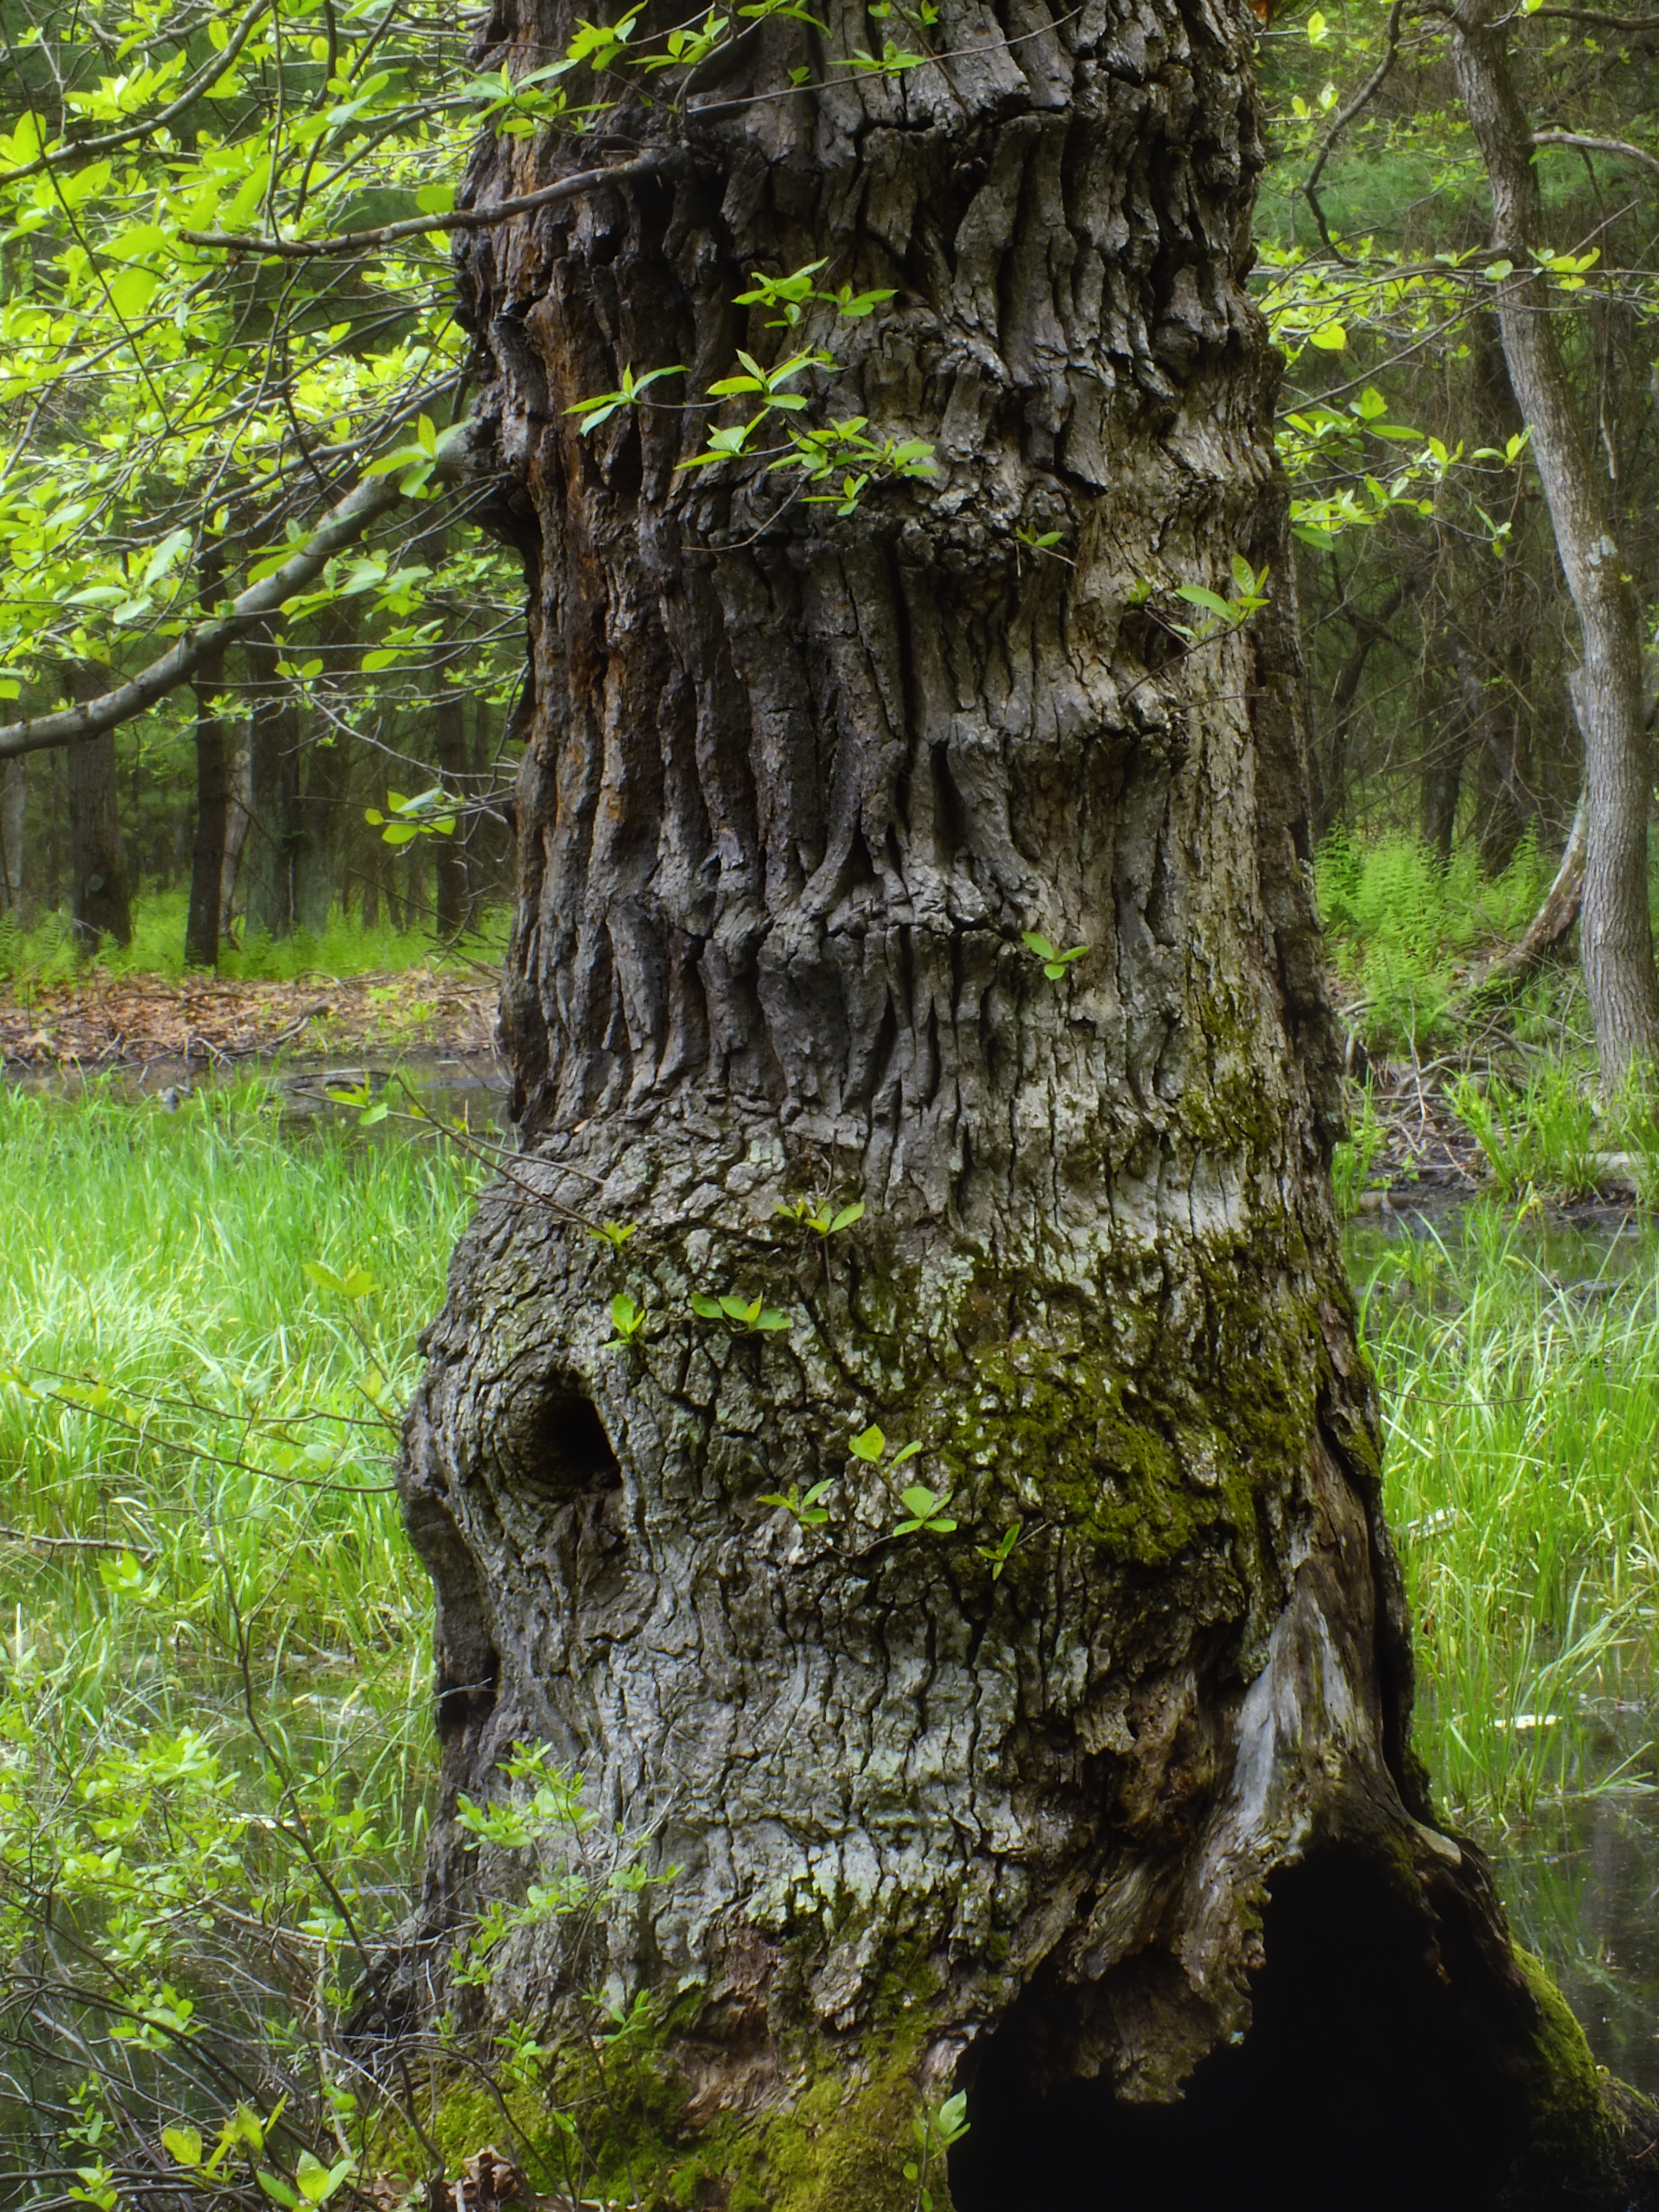
tree, nature, forest, branch, plant, hiking, leaf, stump, flower, trunk, spring, green, jungle, trees, creativecommons, rainforest, clintoncounty, deciduous, pennsylvania, vernalpool, baldeaglestateforest, baldeaglemountain, mountlogan, mtlogan, mountlogannaturalarea, mtlogannaturalarea, woodland, habitat, hollowed, flowering plant, old growth forest, natural environment, woody plant, land plant